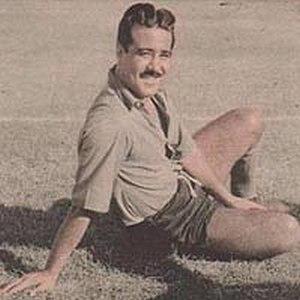
La Copa América, la Coupe d'Amérique en français, est la plus importante compétition internationale de football organisée par la CONMEBOL. Elle a lieu alternativement tous les deux, trois ou quatre ans depuis la première édition en 1916. Depuis 1984 et la disparition du British Home Championship, la Copa América est le plus vieux tournoi continental de l'histoire du football. L'actuel tenant du titre est le Brésil, vainqueur en 2019.
Norberto Méndez dit Tucho Méndez, né le 5 janvier 1923 à Buenos Aires et décédé le 22 juin 1998 à Buenos Aires, était un footballeur argentin.